Sânpetru Mare

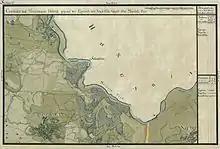
Sânpetru Mare ("Raitzisch St. Peter") and Igriș ("Egrisch") on the "Josephinische Landesaufnahme" of 1769–1772

Sânpetru Mare was first mentioned in the papal tithe records of 1333 as "Sancto Petro". The first name of the locality can be explained by the fact that in 1333 the Romanians from Sânpetru Mare had an Orthodox parish and a church dedicated to Saint Peter. In the Middle Ages it was a Romanian village, and from 1404 the Serbs began to settle here, so that in 1558 the village bears the Slavic name "Veliki Sveti Petar"/Велики Свети Петар, as proof of the Serbianization of the locality. It was inhabited by Serbs during the Turkish period, and when the Serbs became the majority, they changed its name to "Racsenpetar"/Рацсенпетар or Sânpetru Sârbesc ("Serbian St. Peter"), as mentioned in Marsigli's writings of 1690–1700. In 1748, Romanian colonists brought from Transylvania settled here, but over time they Serbianized. Until the end of the 18th century, German colonists also settled here, some from the neighboring locality of Periam, until they became the second largest community.